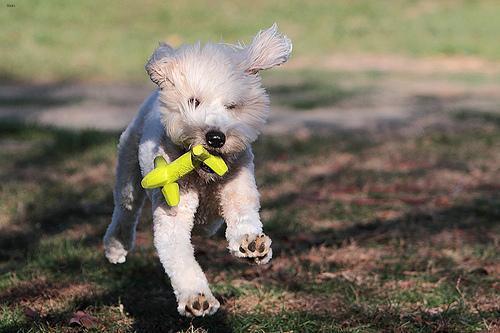
wheaten terrier